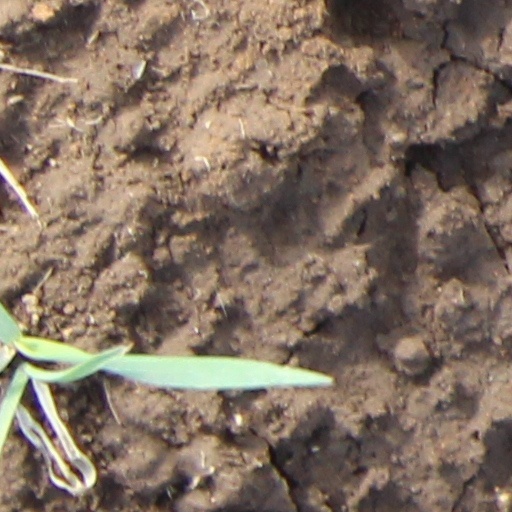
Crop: wheat